Lighthouse keeper

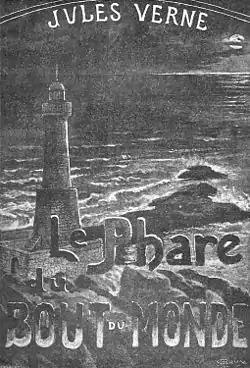
Cover of "The Lighthouse at the End of the World" by Jules Verne and Michel Verne, one of several fictional depictions (books and films) of the lives of lighthouse keepers.

According to Fisheries and Oceans Canada, there are 51 staffed lighthouses left in Canada, as of October 2017: one in New Brunswick, 23 in Newfoundland and Labrador, and 27 in British Columbia. All of these lighthouses are staffed for operational reasons, except for the light on Machias Seal Island. This lighthouse, manned by the Canadian Coast Guard, is kept occupied for sovereignty purposes due to the disputed status of the island with the US. The Coast Guard further clarified in 2022 that there are 90 people employed as lighthouse keepers across the country, all of whom are considered to be employees of the federal government, and 54 of whom operate out of British Columbia.